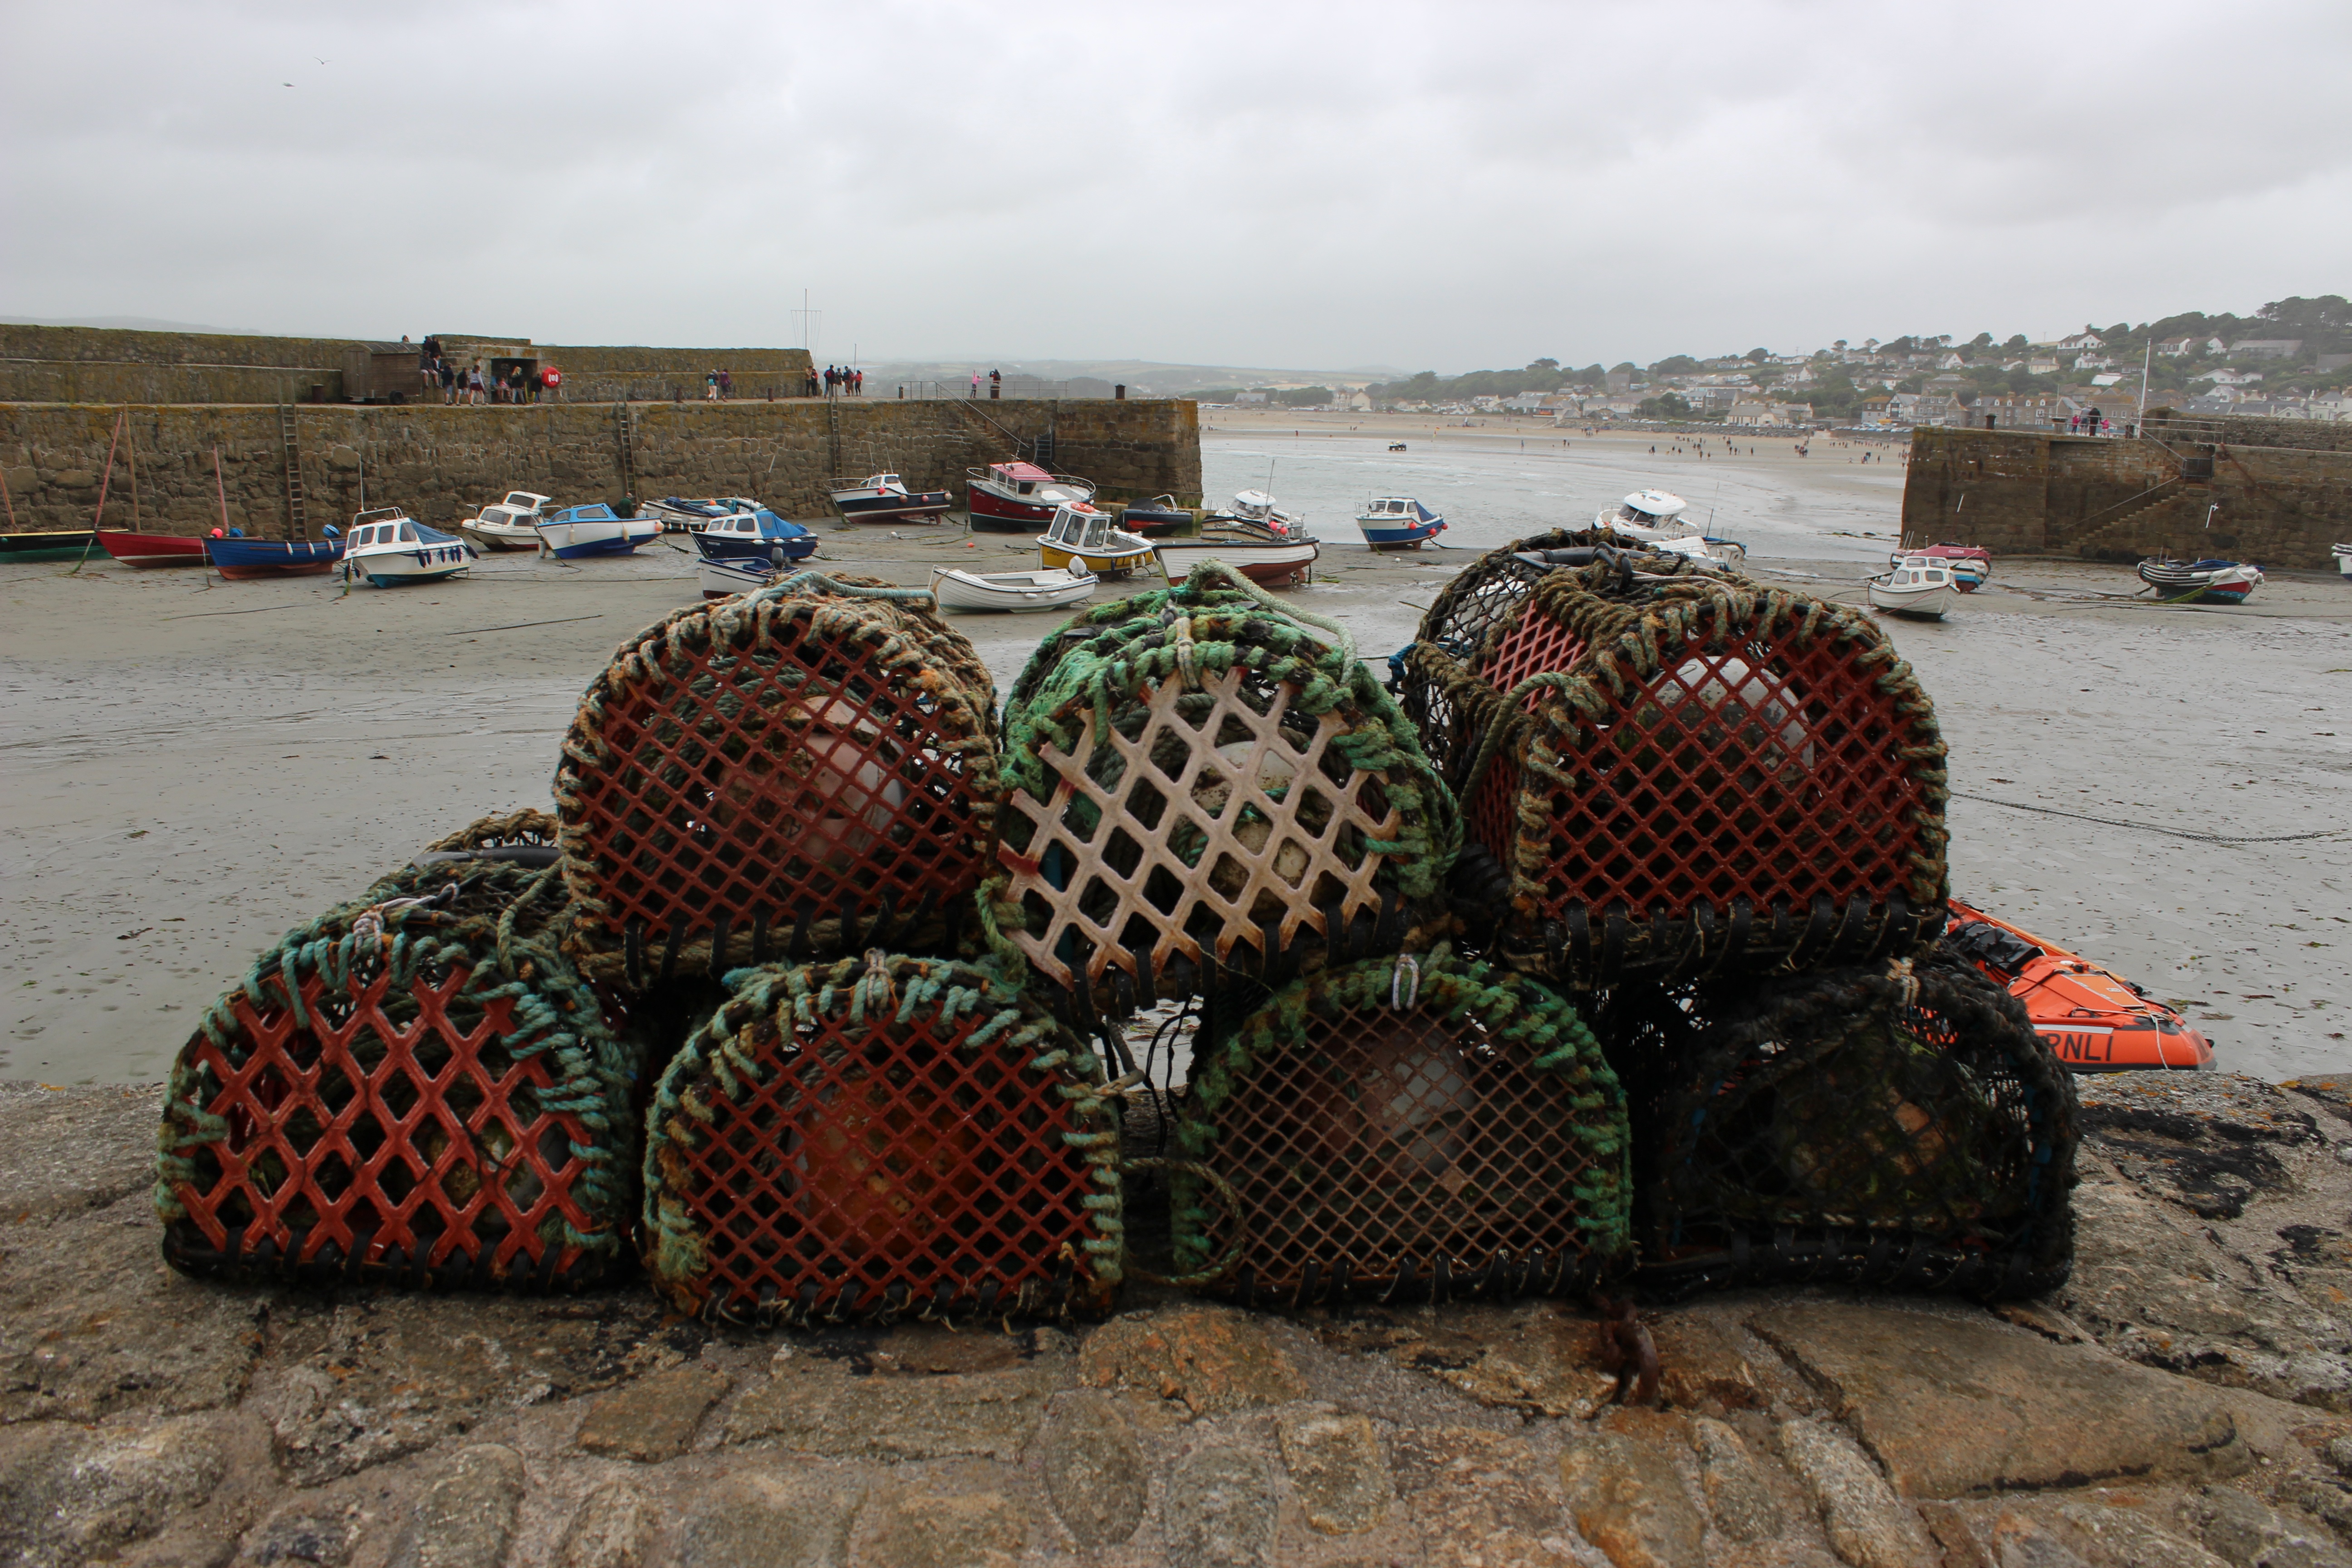
sea, water, nature, sand, ocean, boat, lake, river, food, fishing, fisherman, fish, basket, material, pitch, rod, catching, bait, catch, casting, angler, angling, freshwater